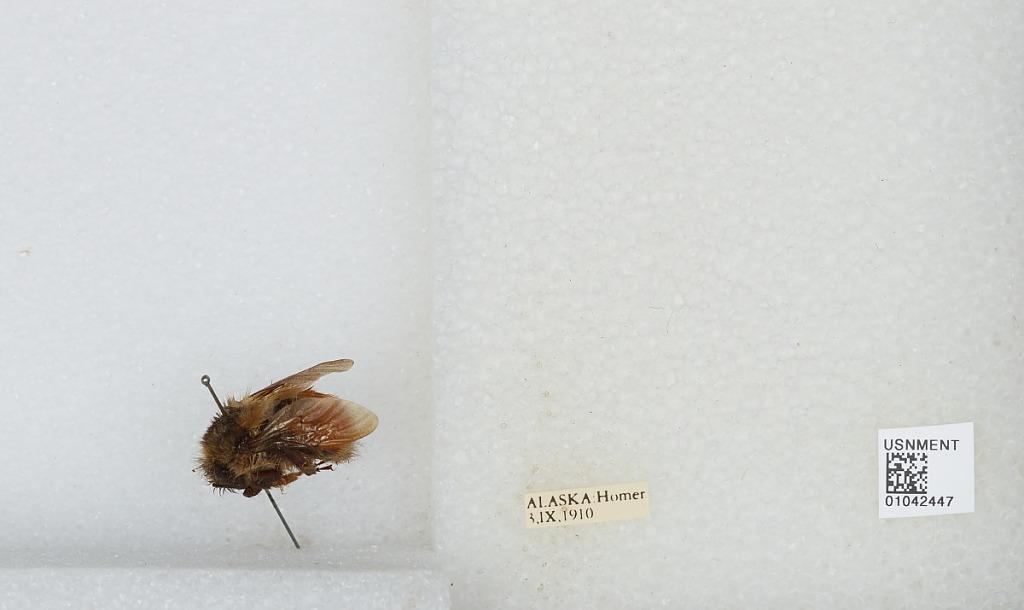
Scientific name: Bombus sp.
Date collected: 1910-9-3
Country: United States
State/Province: Alaska
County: Kenai Peninsula
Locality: Homer
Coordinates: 59.6431, -151.526